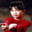
Label: girl